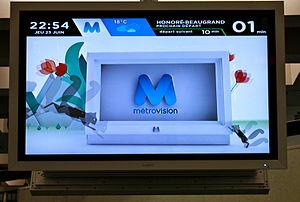
Le métro de Montréal est un réseau de transport en commun qui dessert l'île de Montréal ainsi que les villes québécoises de Laval et de Longueuil, au Canada. Métro sur pneumatiques entièrement souterrain, il est géré par la Société de transport de Montréal, organe de l'agglomération de Montréal.